Tempest prognosticator

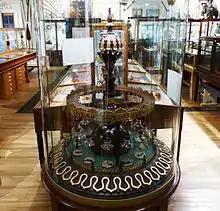
1951 Festival of Britain Replica Tempest Prognosticator

The tempest prognosticator, also known as the leech barometer, is a 19th-century invention by George Merryweather in which leeches are used in a barometer. The twelve leeches are kept in small bottles inside the device; when they become agitated by an approaching storm, they attempt to climb out of the bottles and trigger a small hammer which strikes a bell. The likelihood of a storm is indicated by the number of times the bell is struck.